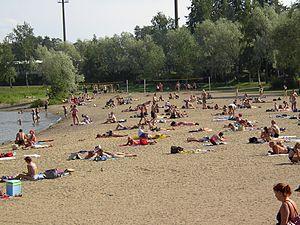
Le parc Väinölänniemi est un parc du quartier de Väinölänniemi au centre de Kuopio en Finlande.